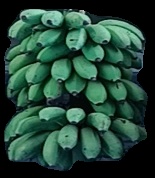
Variety: rasbale
Grade: grade2